Paralepidotus

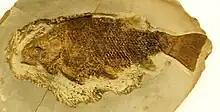
Fossil "P. ornatus"

Fossils of " Paralepidotus " are found in the Triassic marine strata of Austria, France, Italy, Poland, Saudi Arabia and United States.